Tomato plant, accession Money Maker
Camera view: tilt-top (135 deg); turntable rotation: 0 degrees
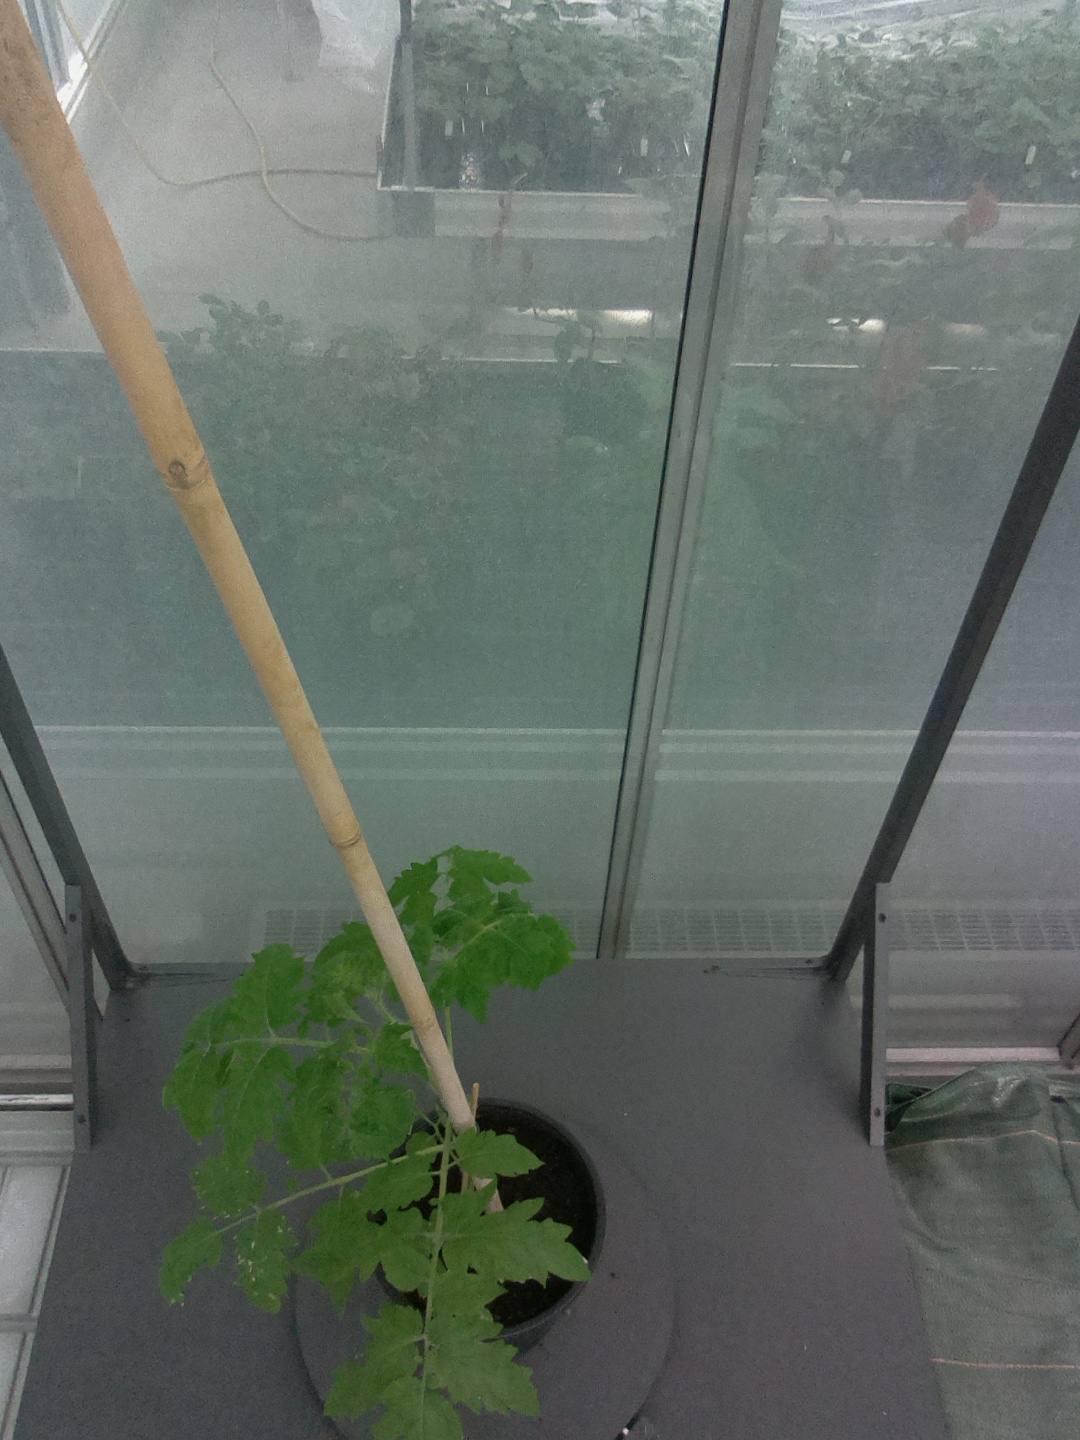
BBCH growth stage 13: 6 of true leaves visible